Surfing in Sri Lanka

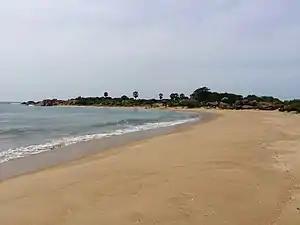
Whiskey Point in Arugam Bay

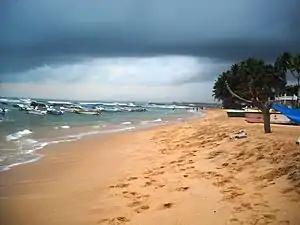
Hikkaduwa beeach with coral reefs

Hikkaduwa has become a mecca for Sri Lankan surfing. During the Sri Lanka surf season, Hikkaduwa surf attracts thousands between November and March with a mix of shore breaks and reefs for all levels.